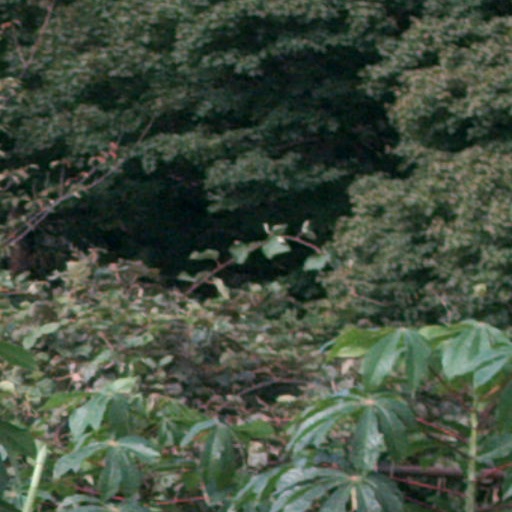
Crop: cassava